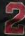
Number: 2